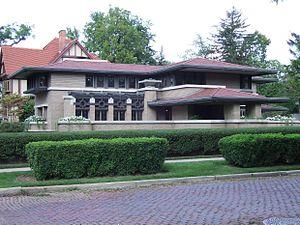
Cet article propose une liste exhaustive des réalisations de Frank Lloyd Wright. Huit d'entre elles sont classées sur la liste du patrimoine mondial de l'UNESCO depuis le 7 juillet 2019 au titre des œuvres architecturales du XXᵉ siècle de Frank Lloyd Wright.